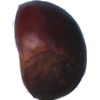
Label: Chestnut 1